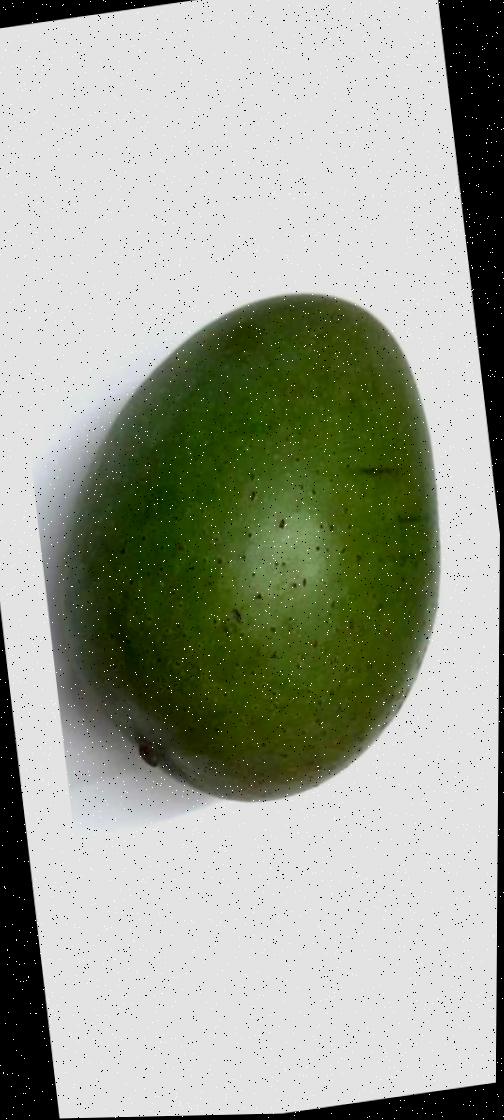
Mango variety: Ashshina Zhinuk